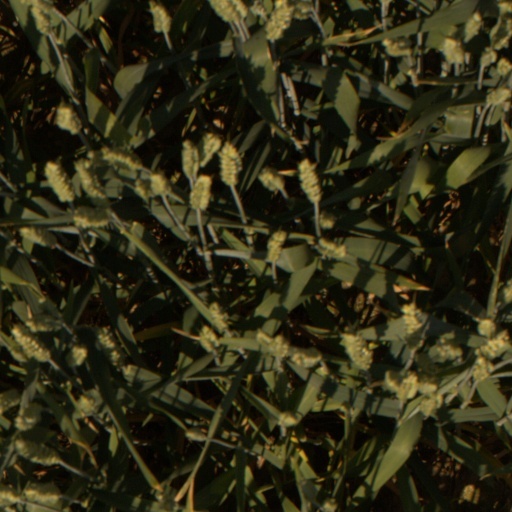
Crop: wheat